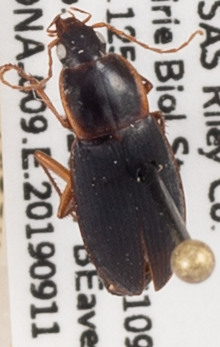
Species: Calathus opaculus
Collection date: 2019-09-11
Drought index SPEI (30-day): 1.498
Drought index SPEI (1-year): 1.69
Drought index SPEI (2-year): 1.029